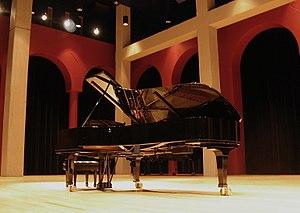
L'un des pianos de la salle Henri-Gagnon, placé au centre de la scène
La salle Henri-Gagnon est une salle de concert située au pavillon Louis-Jacques-Casault de l'Université Laval à Québec.